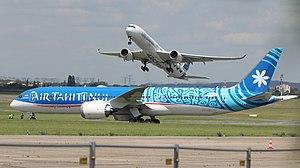
Depuis la fin des années 1990, Boeing et Airbus s'affrontent essentiellement dans le domaine des avions civils, et de plus en plus dans le domaine de la défense. Boeing Defense, Space & Security est également concurrent d'Airbus Defence and Space, filiale d'Airbus Group, dans d'autres domaines, notamment celui des avions militaires et des lanceurs.